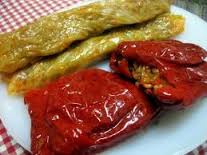
Yemek: biber_dolmasi